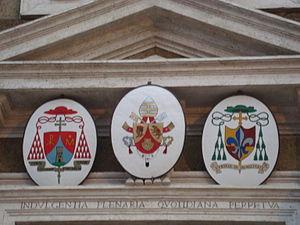
Tarcisio Bertone, né le 2 décembre 1934 à Romano Canavese dans la province de Turin, au Piémont, est un prêtre religieux salésien. Archevêque de Verceil en 1991, puis de Gênes en 1995, il est créé cardinal en 2003. Du 15 septembre 2006 au 15 octobre 2013, il est cardinal secrétaire d'État du Saint-Siège.